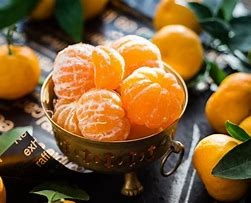
Label: mandarine